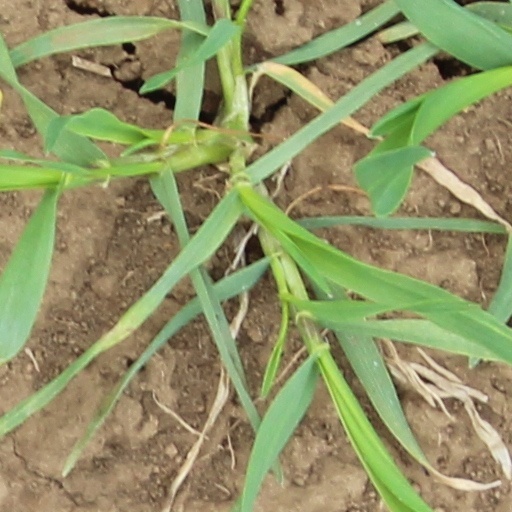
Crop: wheat